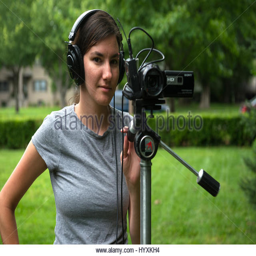
portrait of a young woman standing near video camera